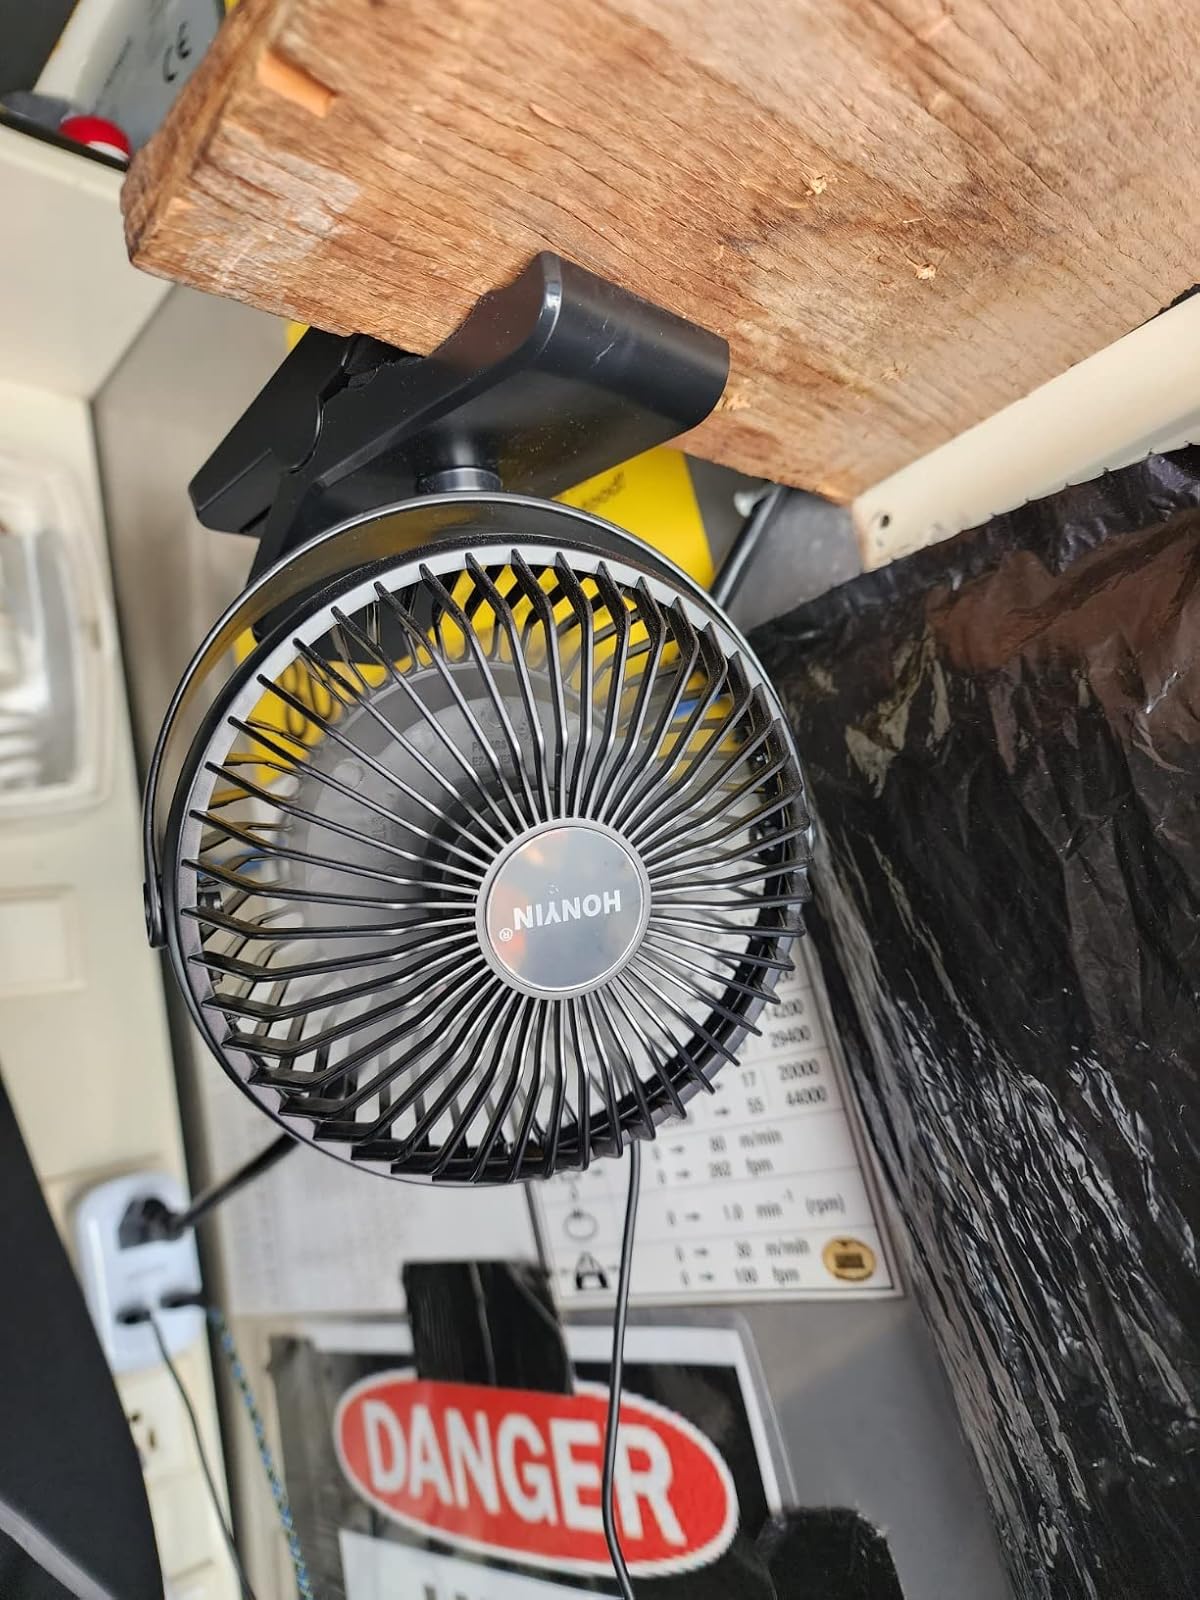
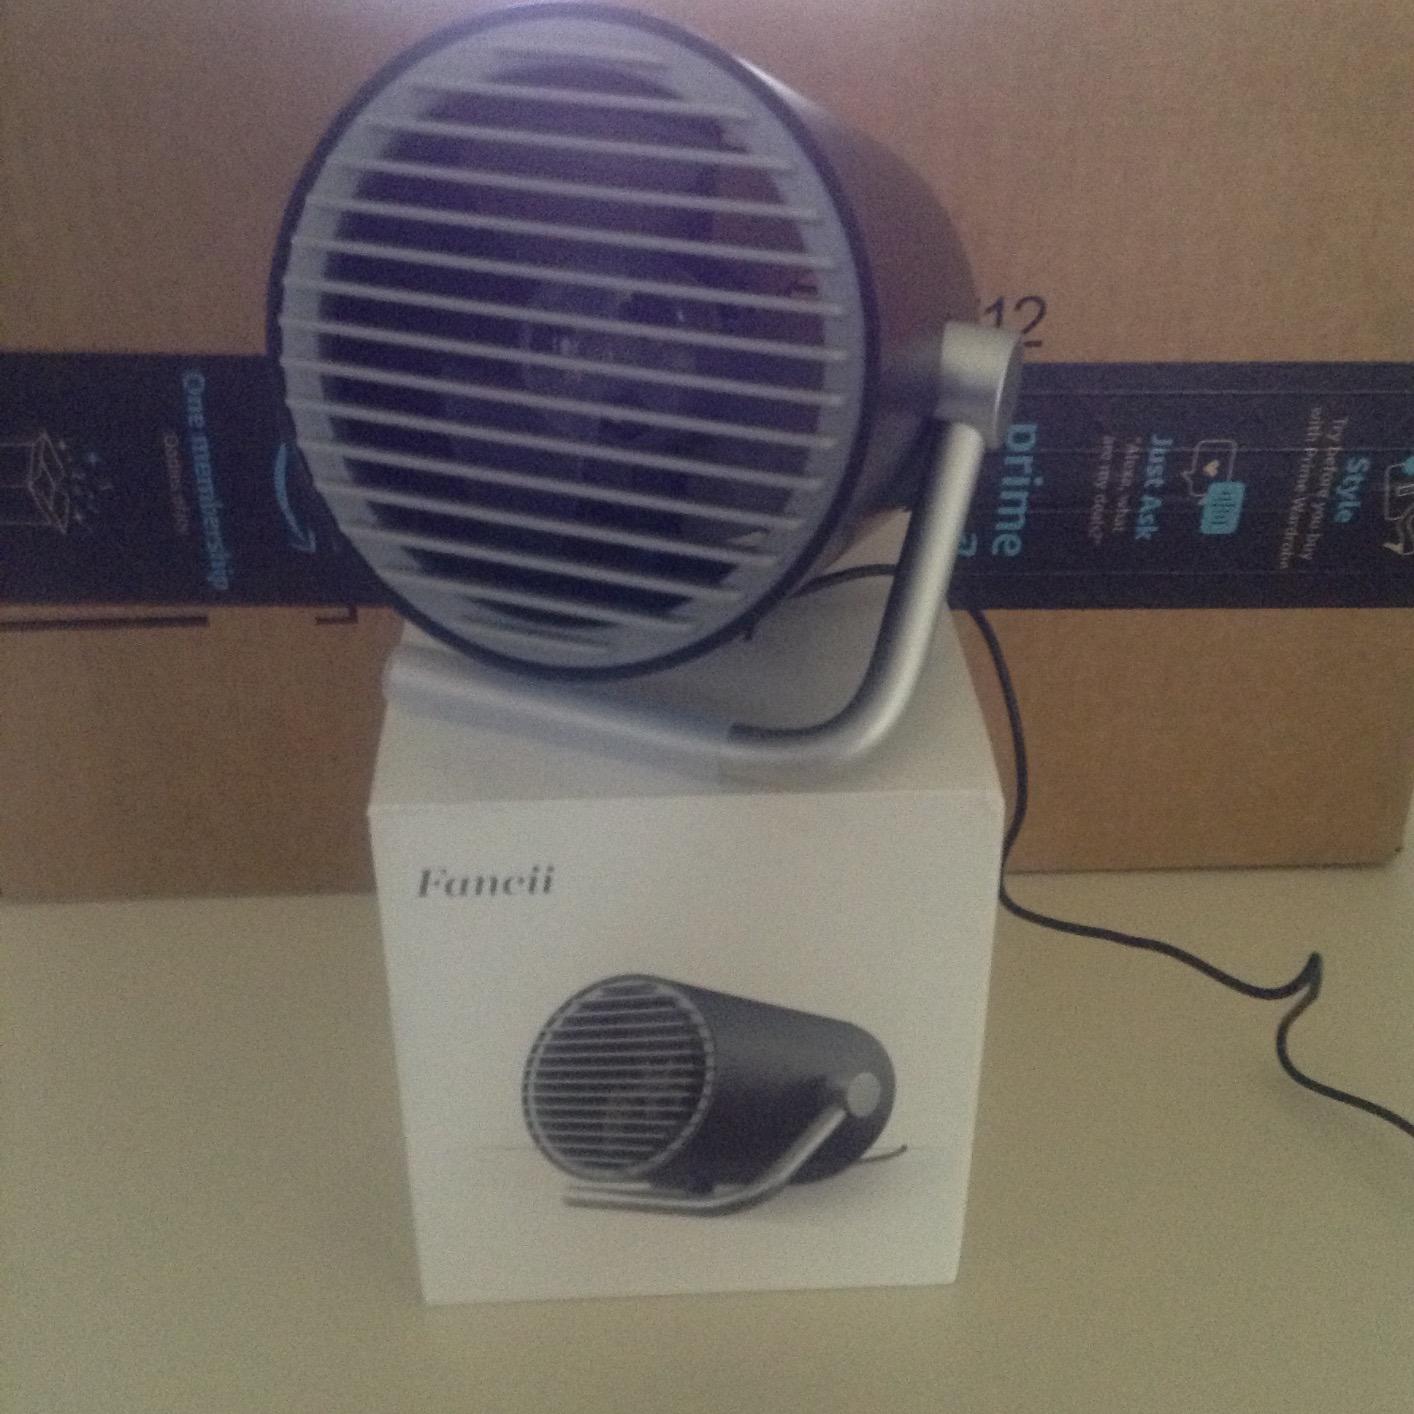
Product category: fan
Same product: no